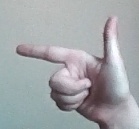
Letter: yaa